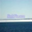
Label: cloud